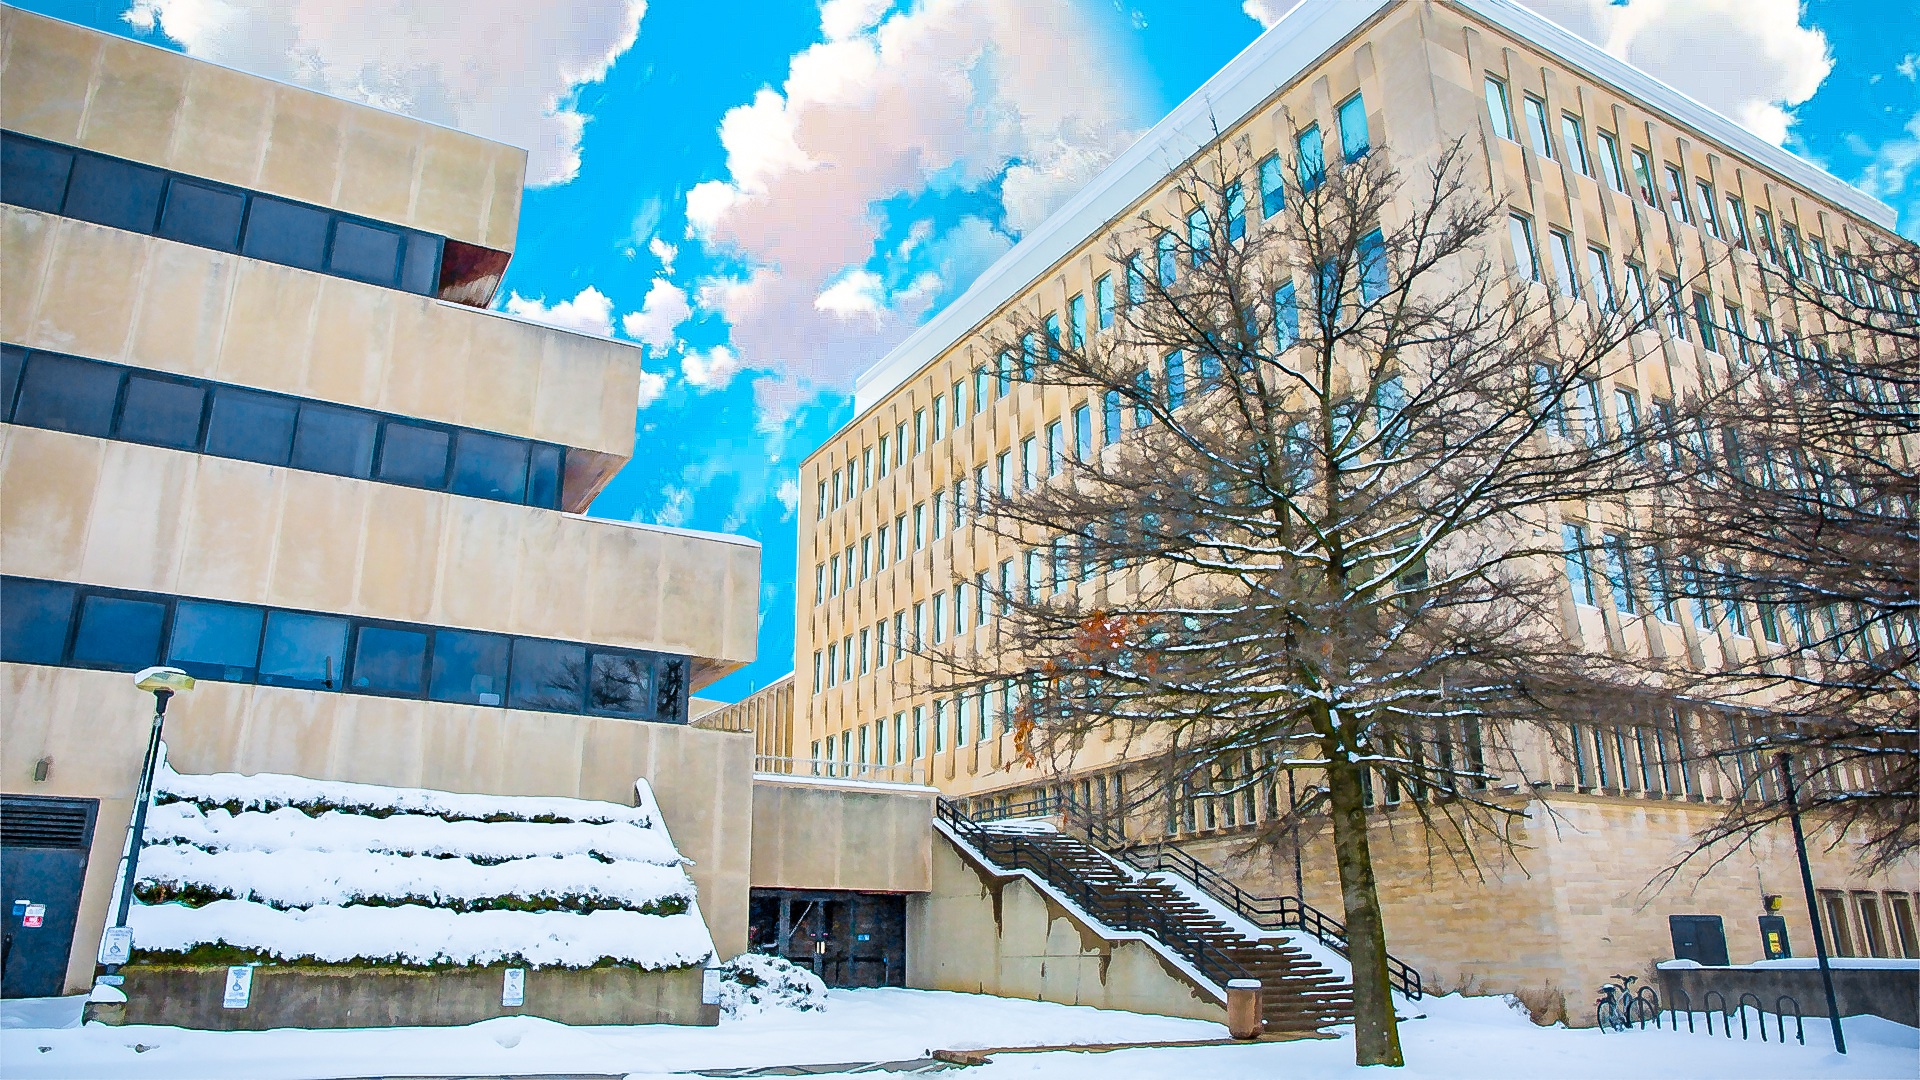
winter, architecture, home, downtown, plaza, facade, professional, headquarters, neighbourhood